2016 Bad Boy Off Road 300

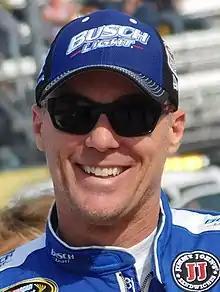
Kevin Harvick won the race.

Under clear blue New Hampshire skies, Carl Edwards led the field to the green flag at 2:17 p.m. He held the led for 30 laps before Martin Truex Jr. ran him down to take the lead on lap 31. The first round of green flag stops started on lap 75. Truex pitted from the lead on lap 77 and handed it to Kyle Busch. He pitted on lap 79 and handed the lead to Brad Keselowski. He pitted on lap 80 and the lead cycled back to Truex.